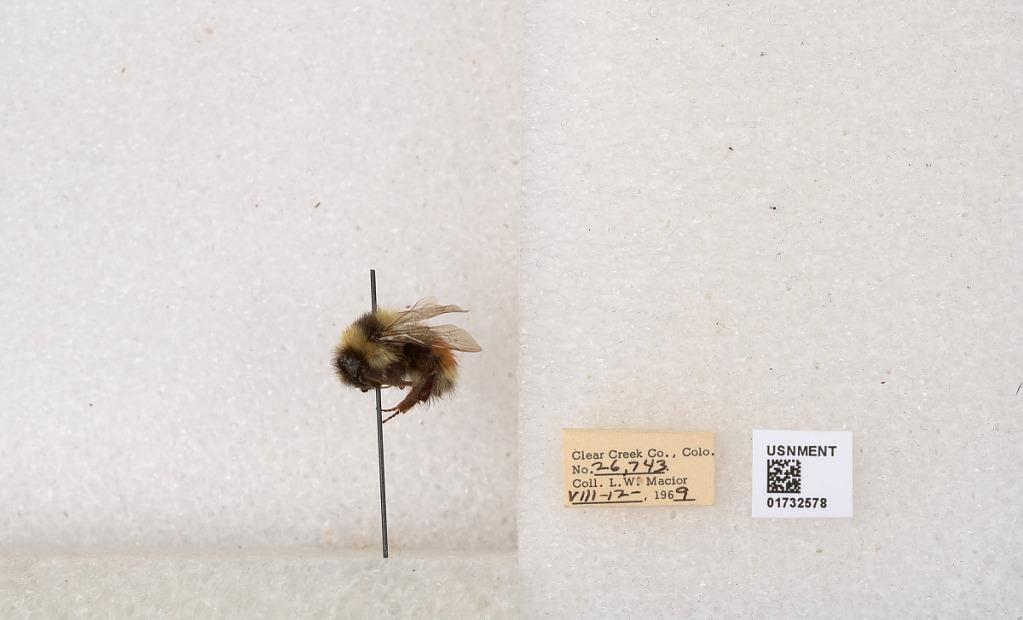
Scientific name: Bombus (Pyrobombus) sylvicola Kirby
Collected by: L. Macior
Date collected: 1969-8-12
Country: United States
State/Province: Colorado
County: Clear Creek
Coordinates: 39.7006, -105.694